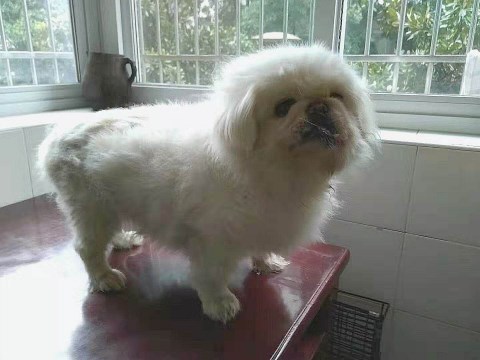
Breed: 480-n000125-Pekinese